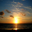
Label: sea